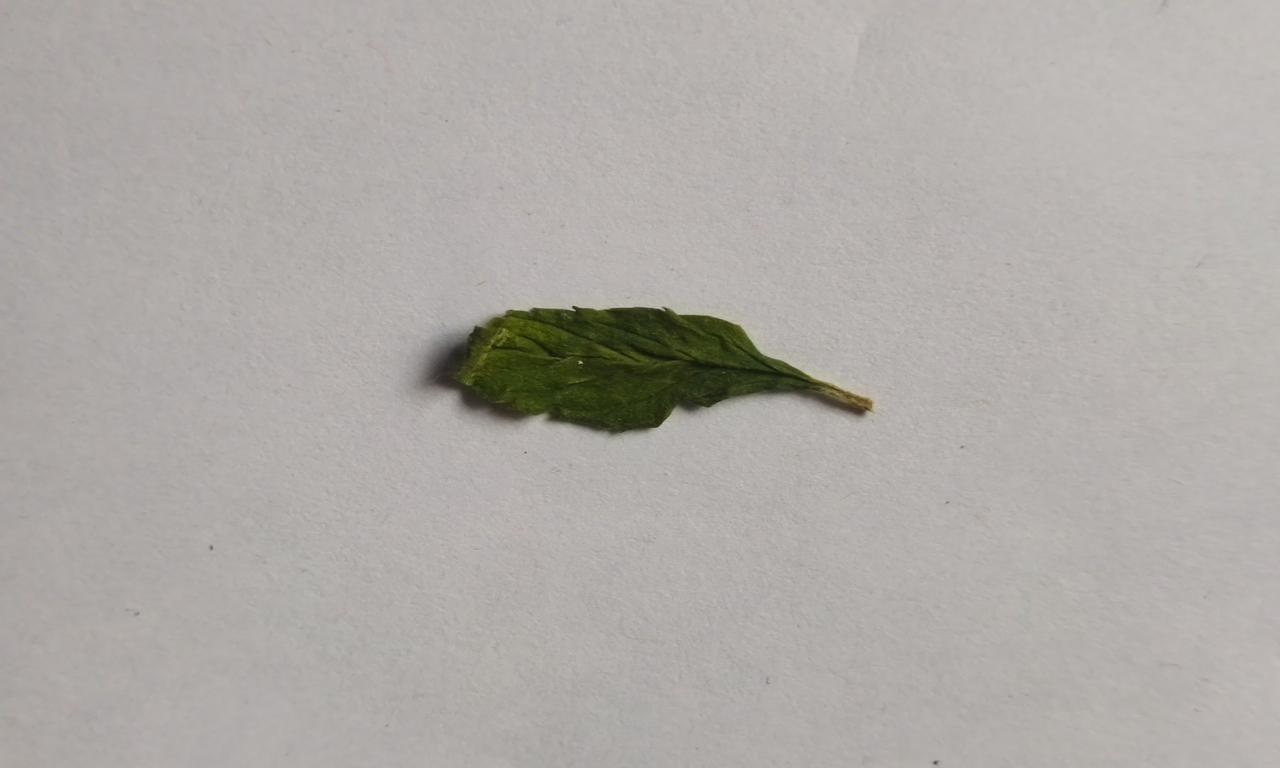
Label: Dried